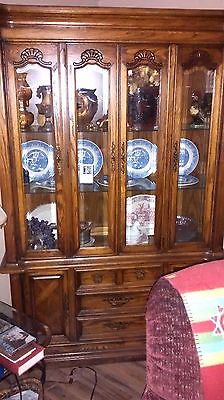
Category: cabinet